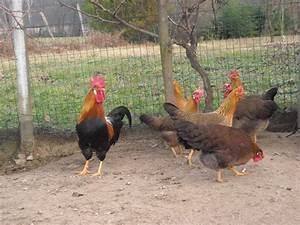
chicken